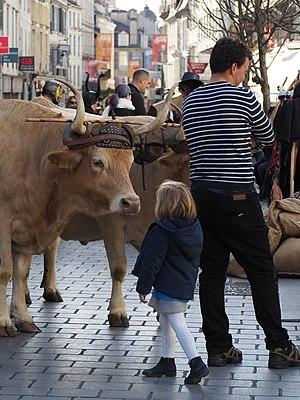
Une vache béarnaise au Carnaval biarnés 2019.
La béarnaise est une race bovine française, originaire du Béarn dans les Pyrénées, vouée à un élevage mixte pour la production de lait et de viande.
Pau est une commune du sud-ouest de la France, préfecture du département des Pyrénées-Atlantiques en région Nouvelle-Aquitaine.